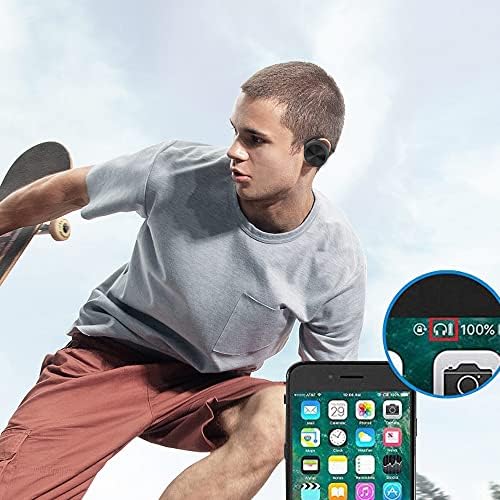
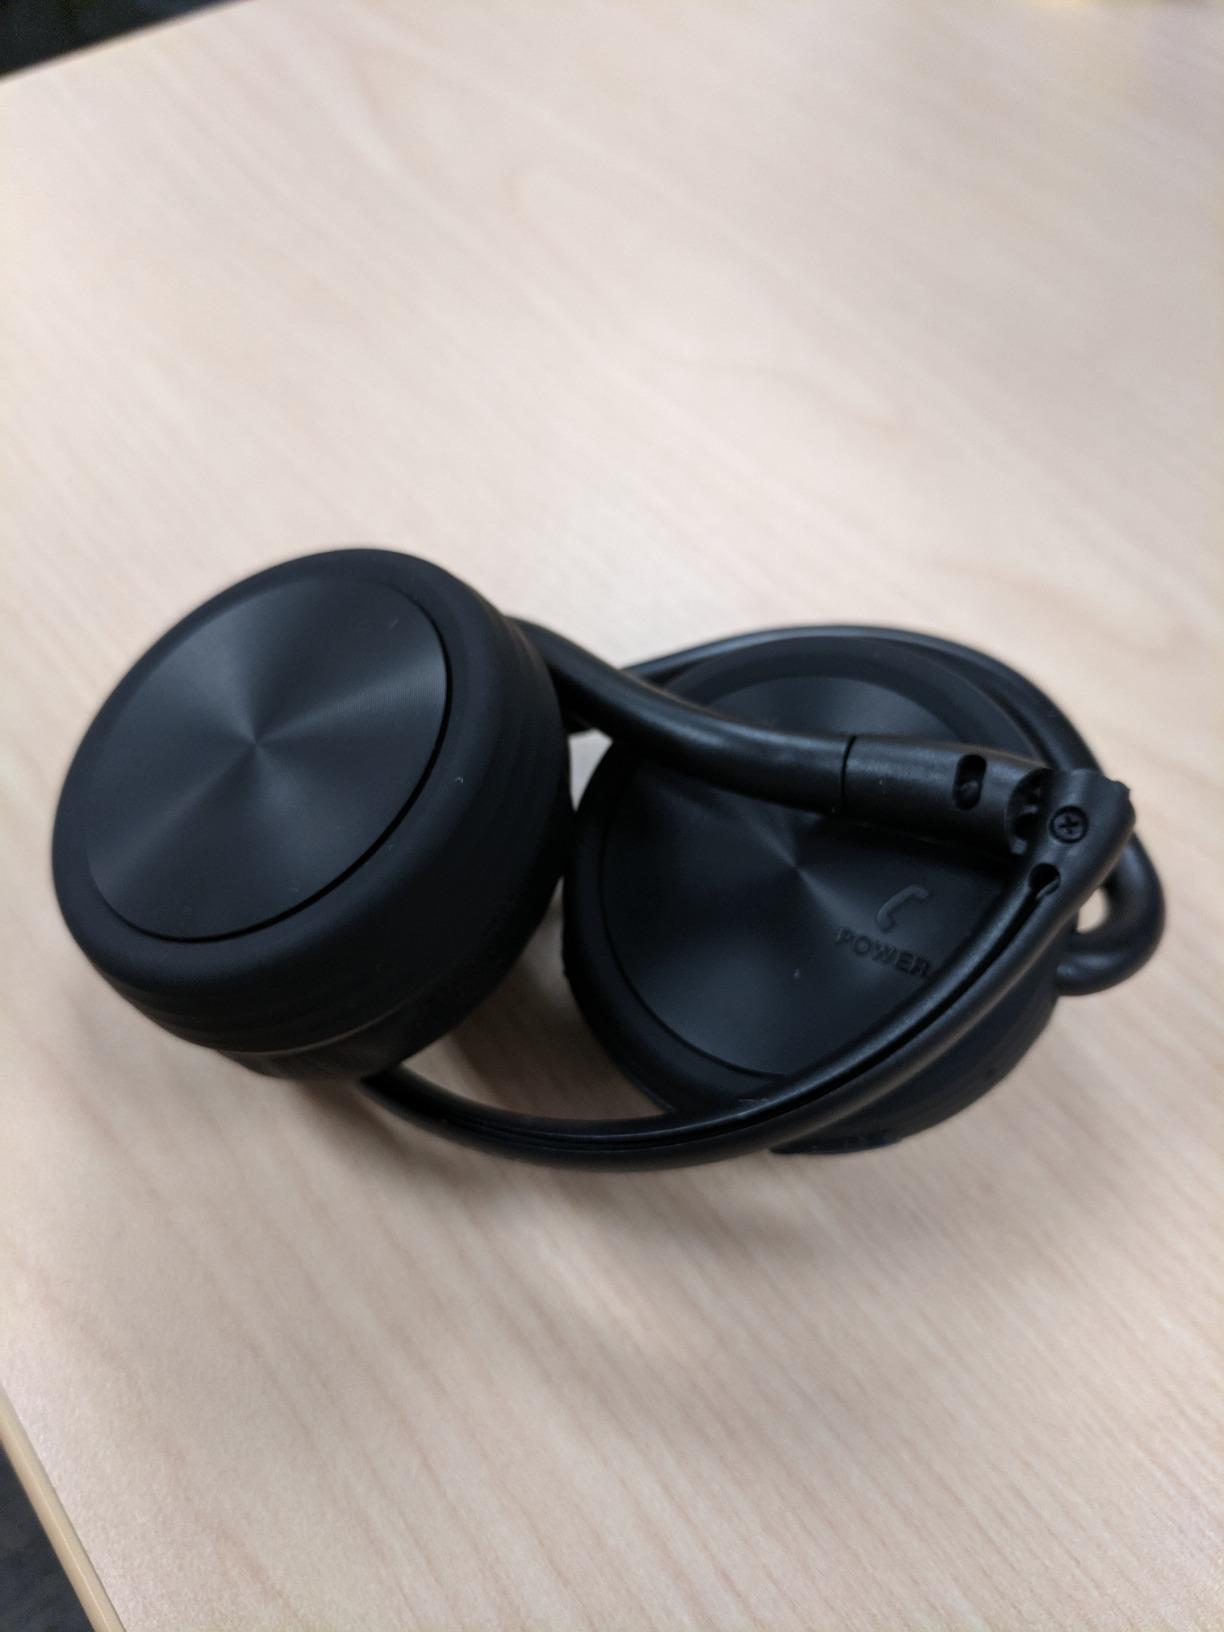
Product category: headphones
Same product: yes